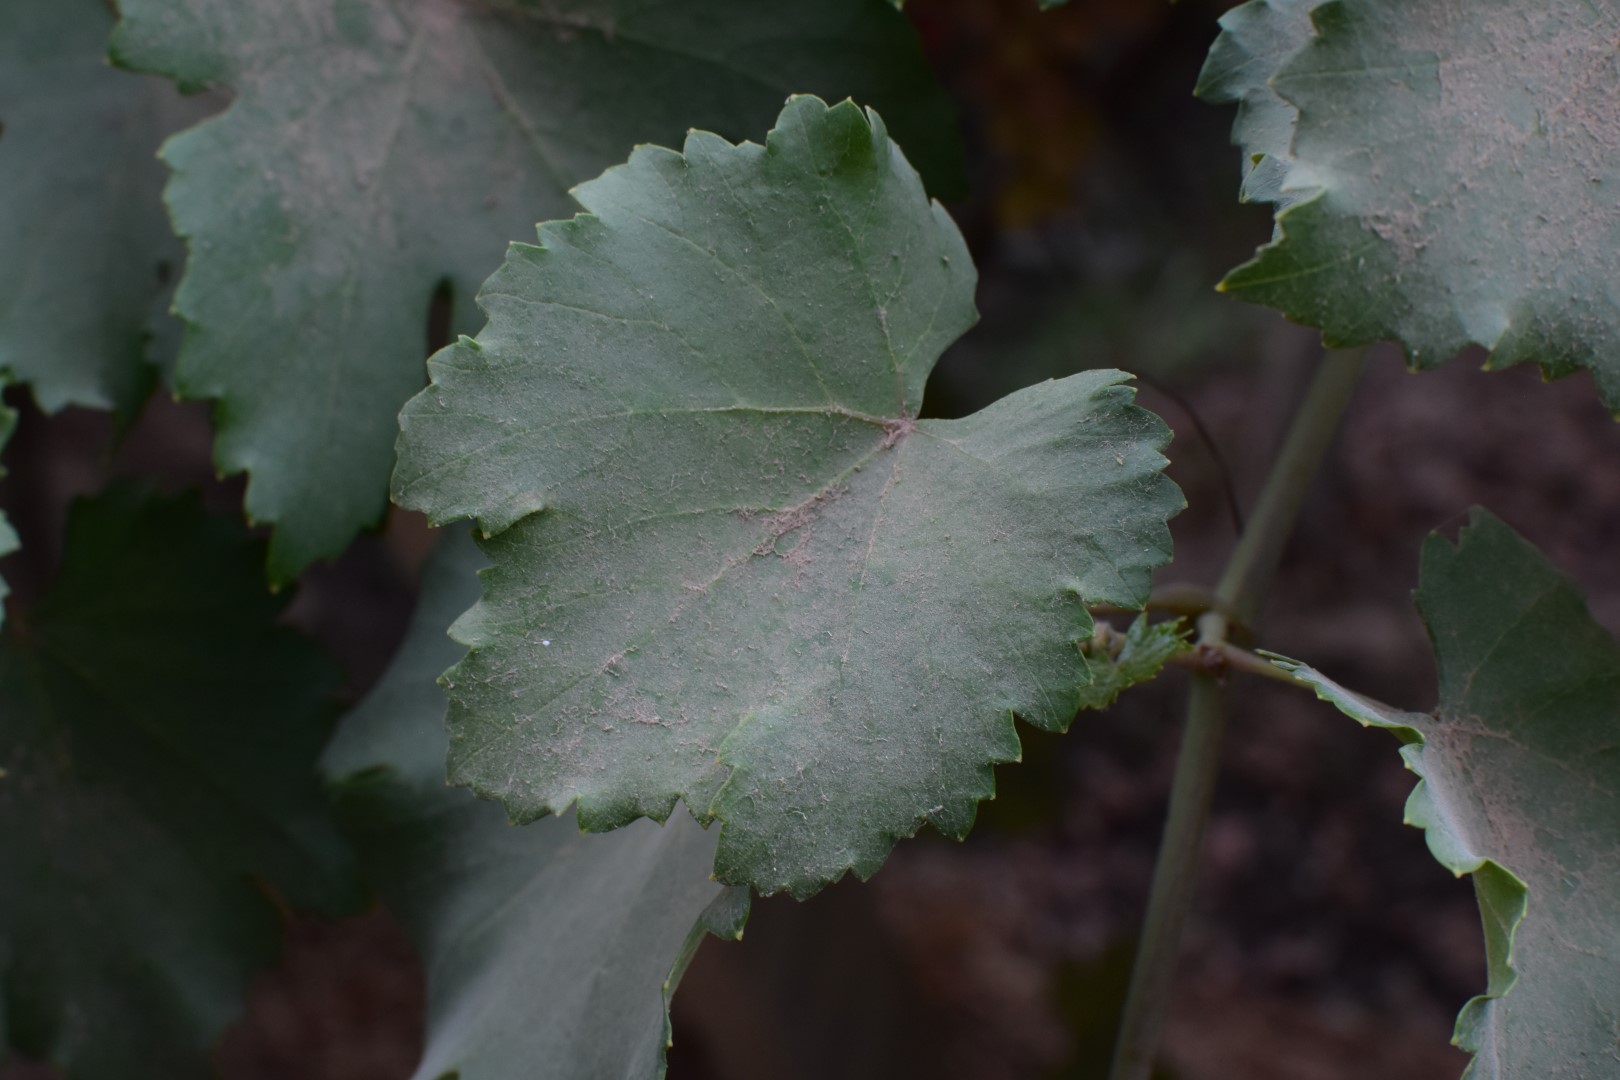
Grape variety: Kamali